General der Nachrichtenaufklärung

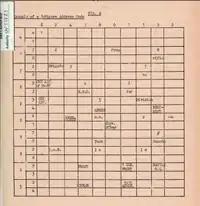
Fig X. Example of 3-figure Address Code

3-Figure (3-Digit, or 3-F) Address codes were used in conjunction with 5-Digit messages to enable wireless stations to ensure that messages arrived at their proper destination. Their construction was similar to that of the PT-39 or PT-42 codes, described above, but they contained only figures, unit designations, authorities, words such as "for" or "from". See Fig X.